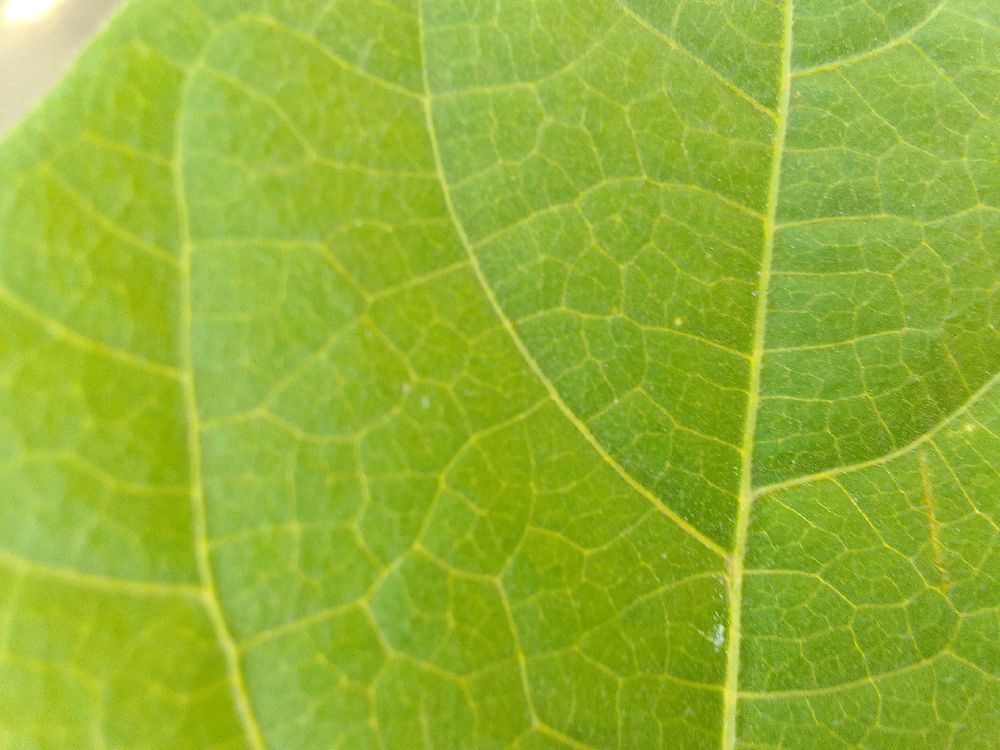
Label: healthy